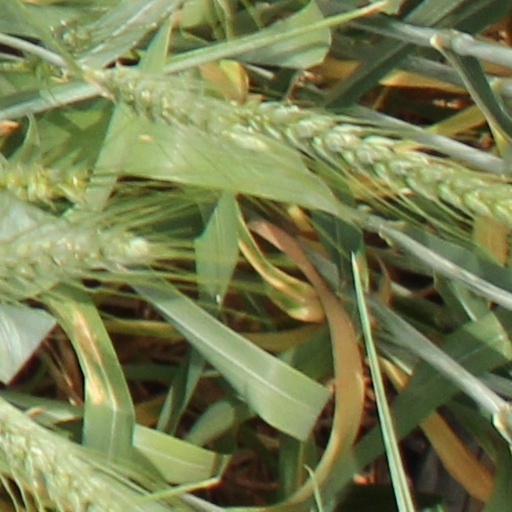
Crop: wheat